Jean-Baptiste Mougeot

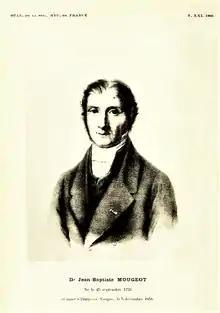
Jean Baptiste Mougeot

Jean-Baptiste Mougeot (25 September 1776, in Bruyères – 5 December 1858) was a French physician and botanist.